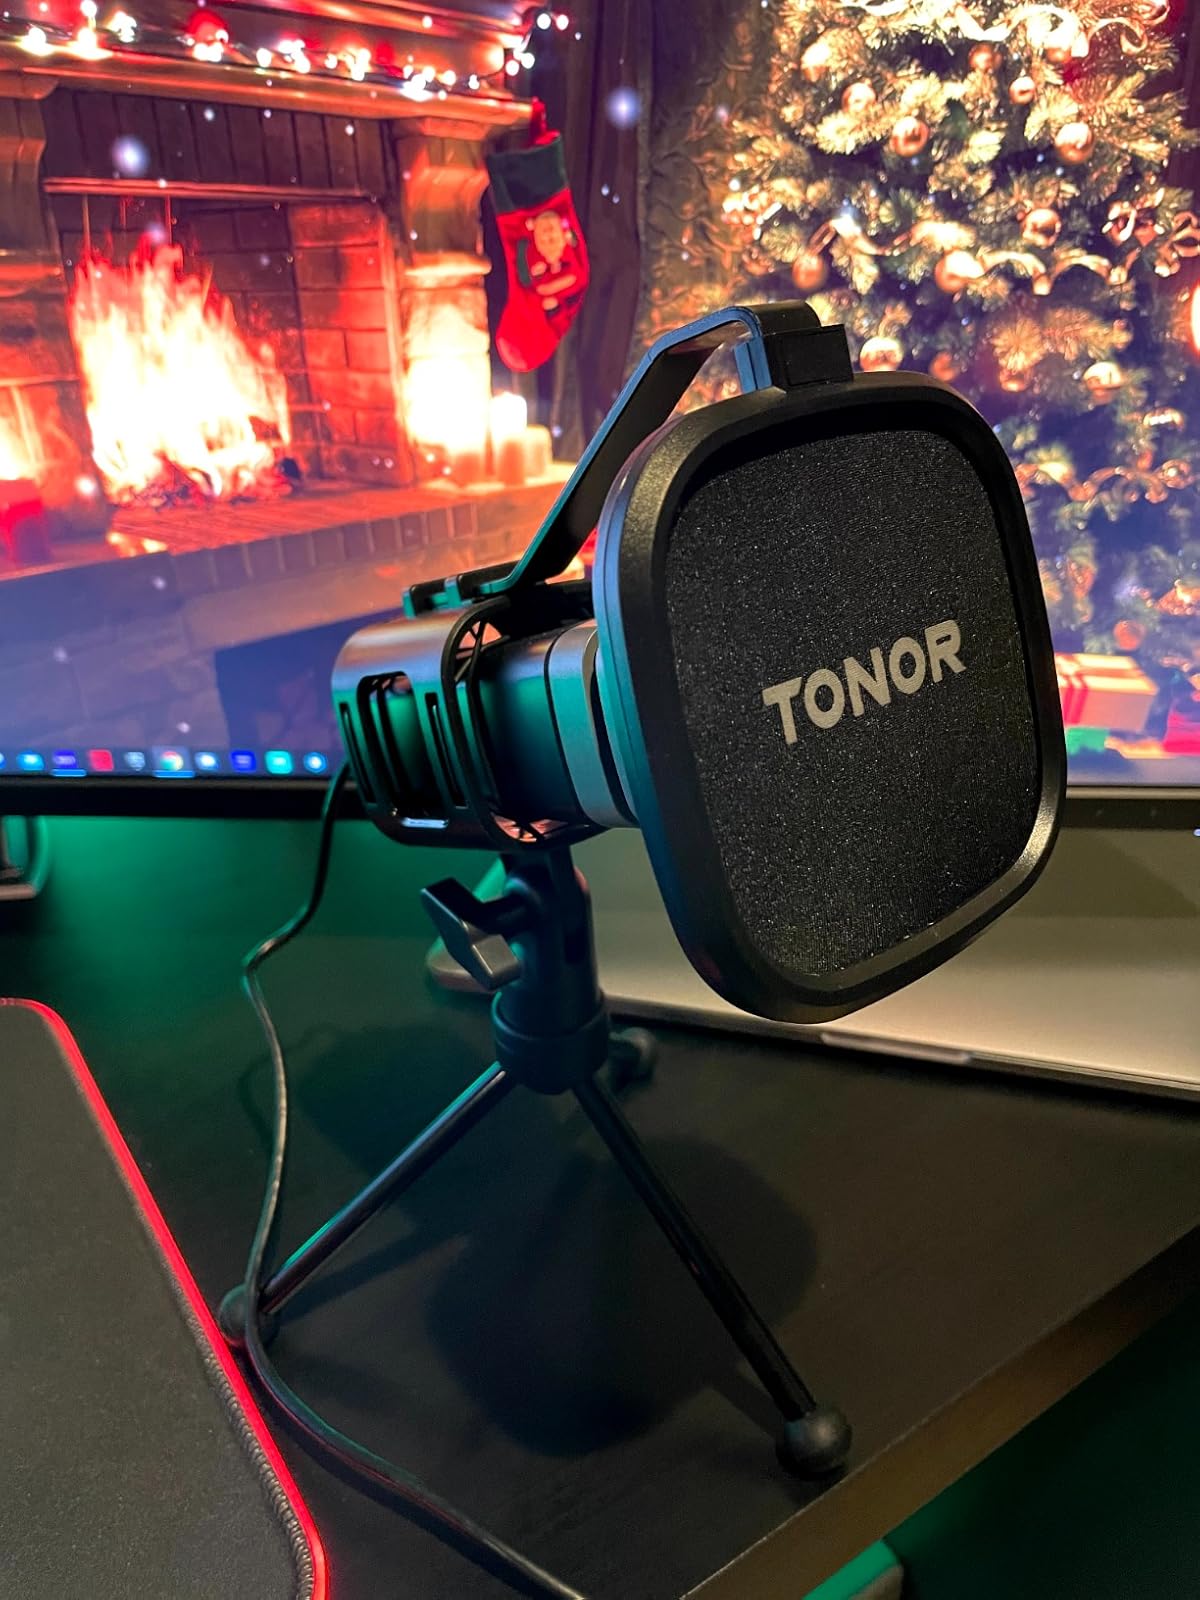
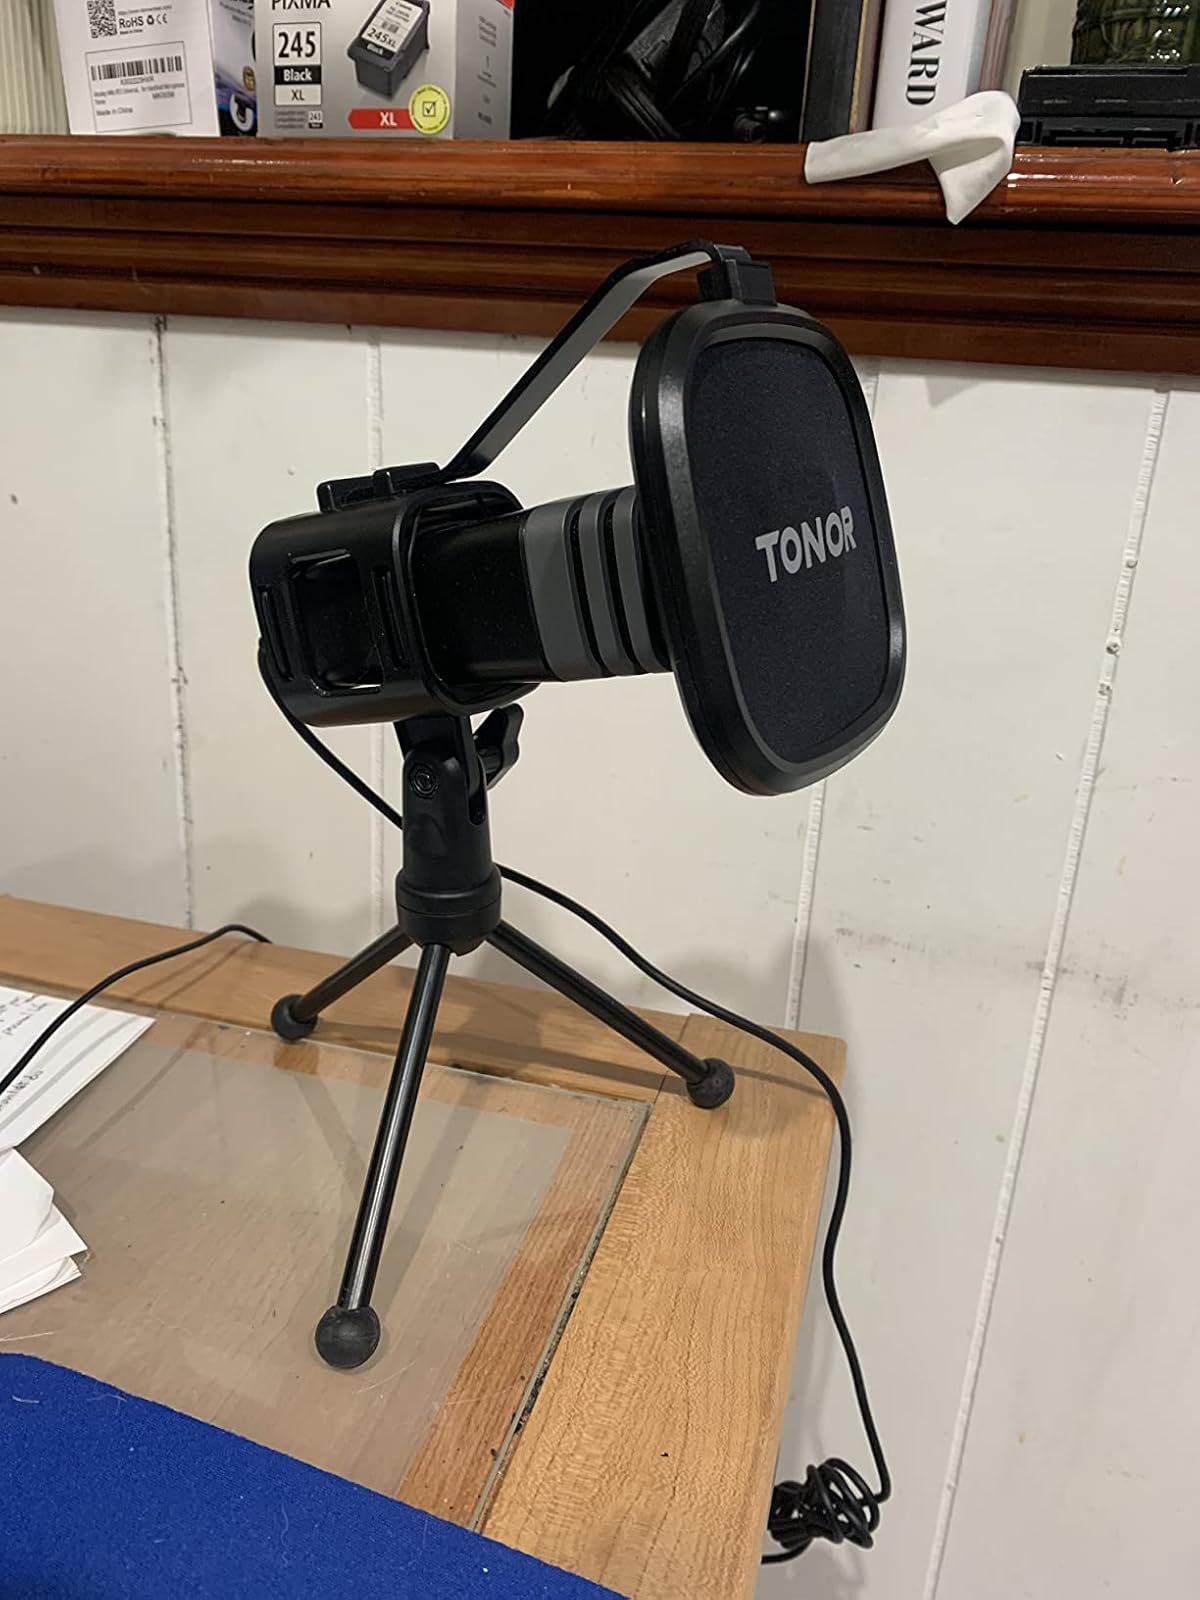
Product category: microphone
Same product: yes